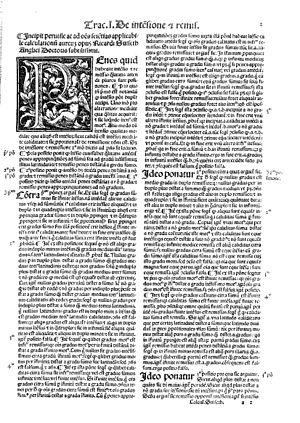
Richard Swineshead est un mathématicien, logicien et philosophe naturel anglais. Il fut peut-être le plus grand des Calculateurs d'Oxford du collège Merton où il était fellow, certainement en 1344 et peut-être en 1340.
Les calculateurs d'Oxford sont un groupe de penseurs du XIVᵉ siècle, presque tous appartenant au Merton College de l'université d'Oxford, qui adoptèrent une approche logico-mathématique des problèmes philosophiques.